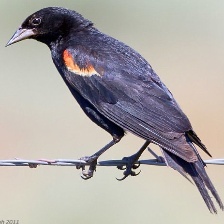
Species: TRICOLORED BLACKBIRD
Scientific name: AGELAIUS TRICOLOR